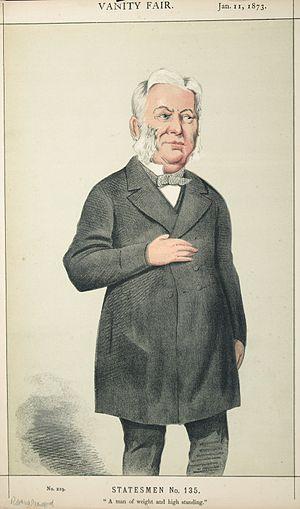
Robert Wigram Crawford, né le 18 avril 1813 et mort le 30 juillet 1889, est un marchand des Indes orientales britannique, gouverneur de la Banque d'Angleterre, et un homme politique du Parti libéral qui a siégé à la Chambre des communes de 1857 à 1874.